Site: brandenburg
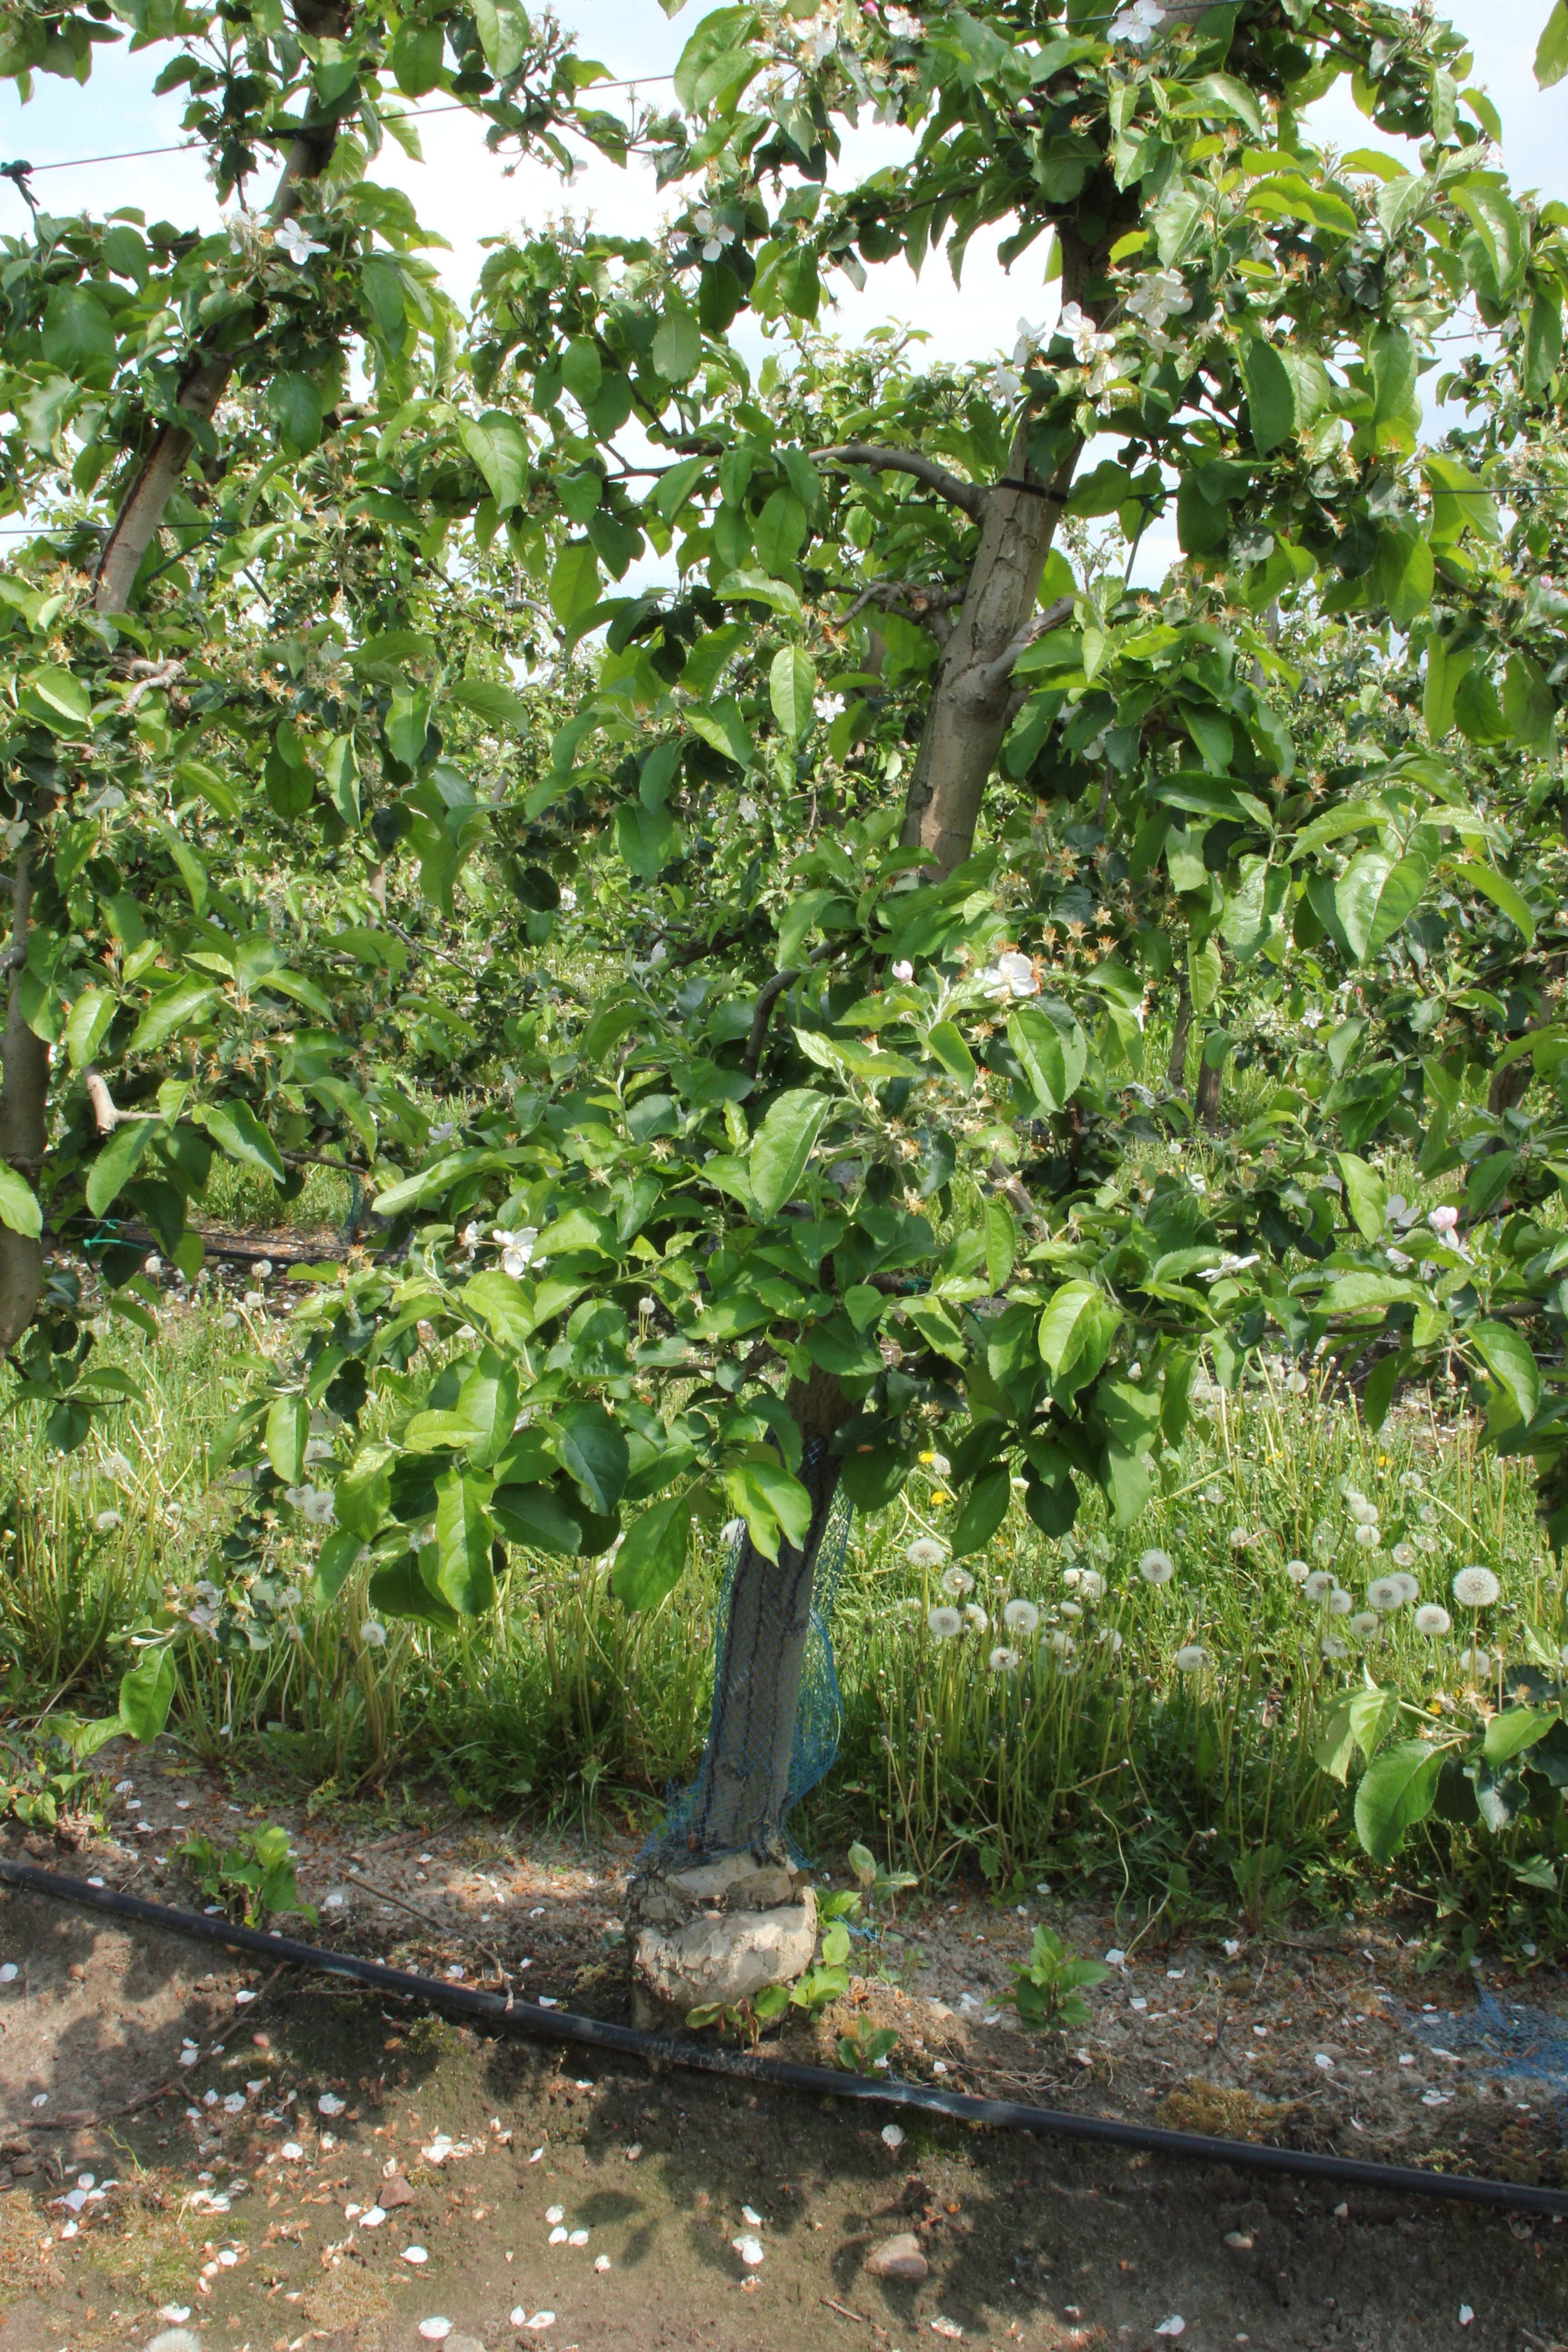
Growth stage (BBCH 67): Flowering